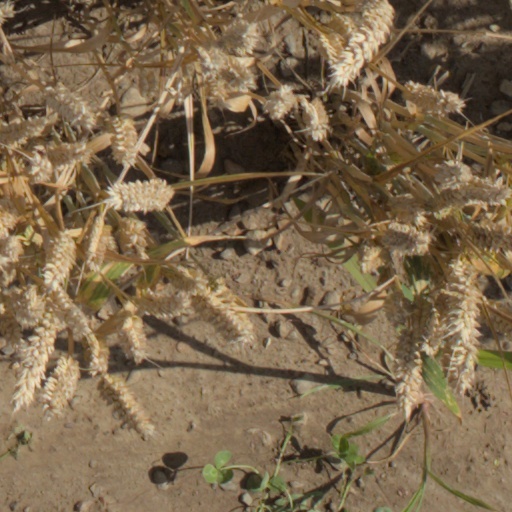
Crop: wheat